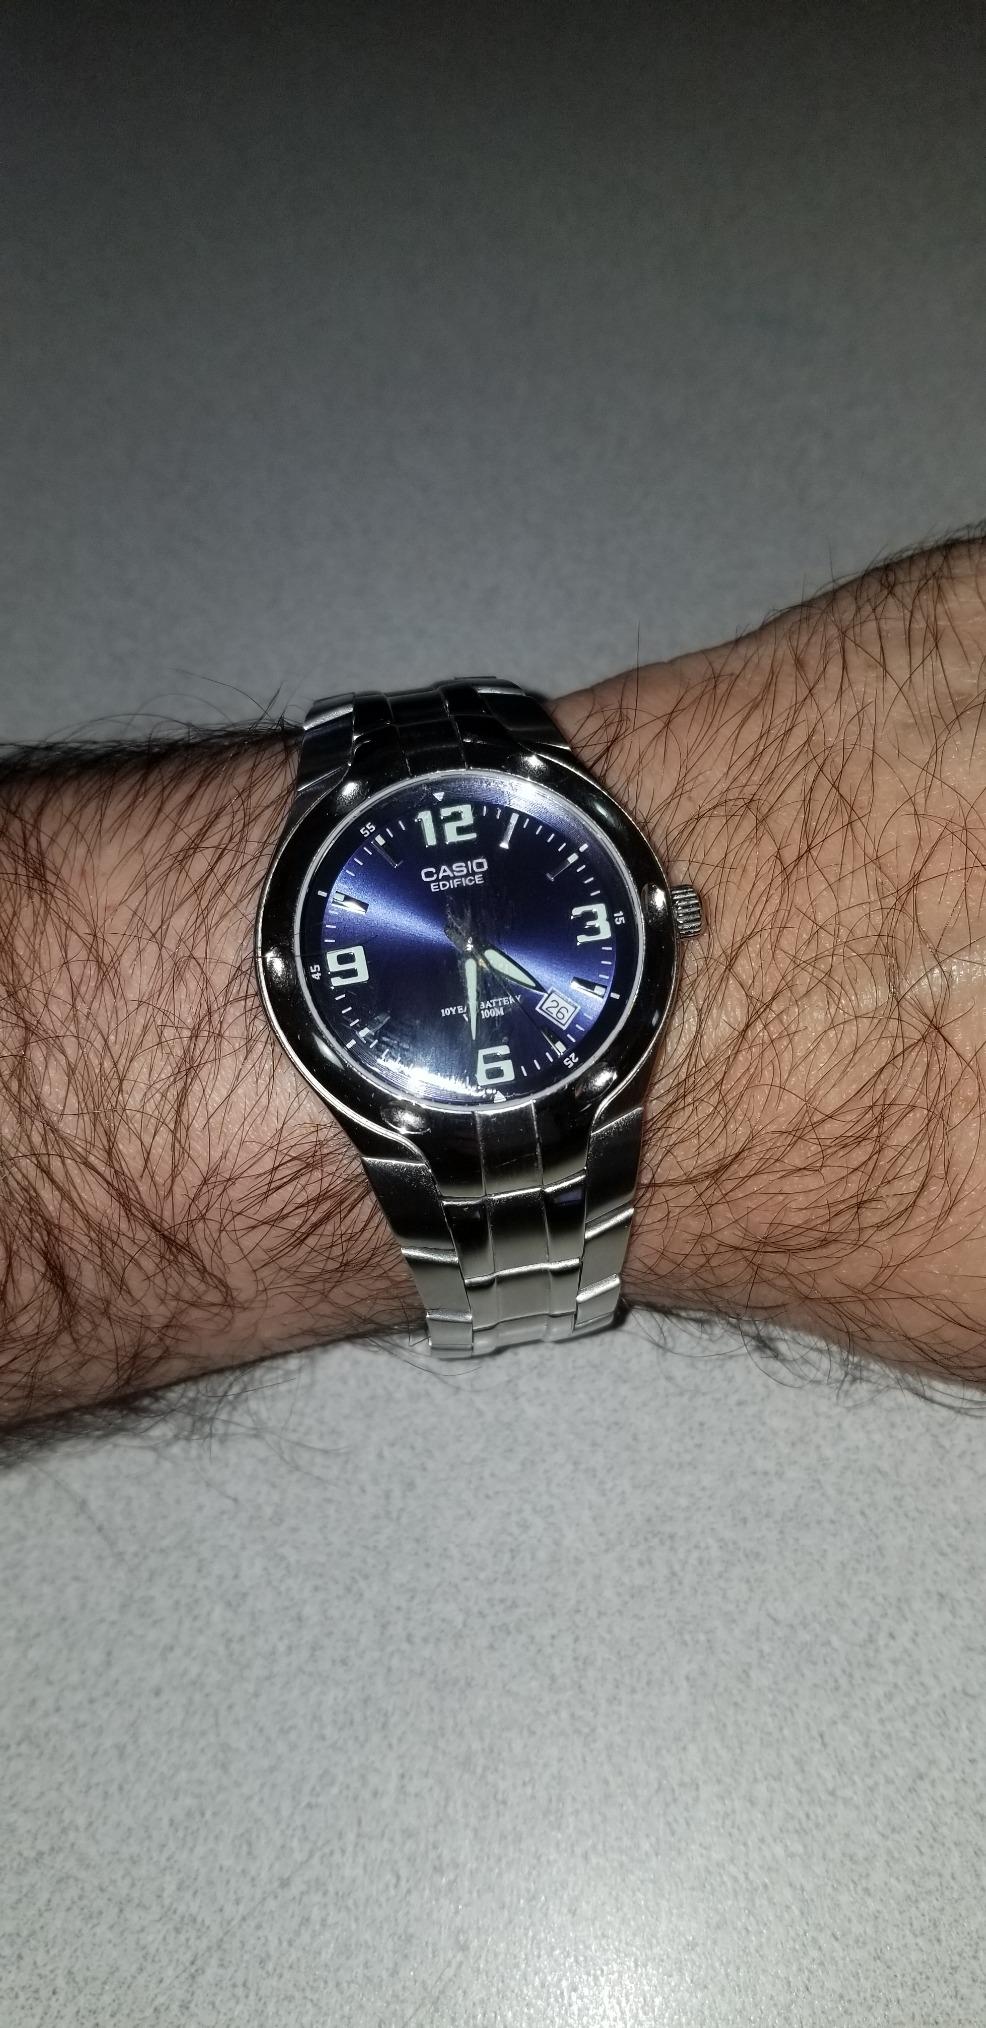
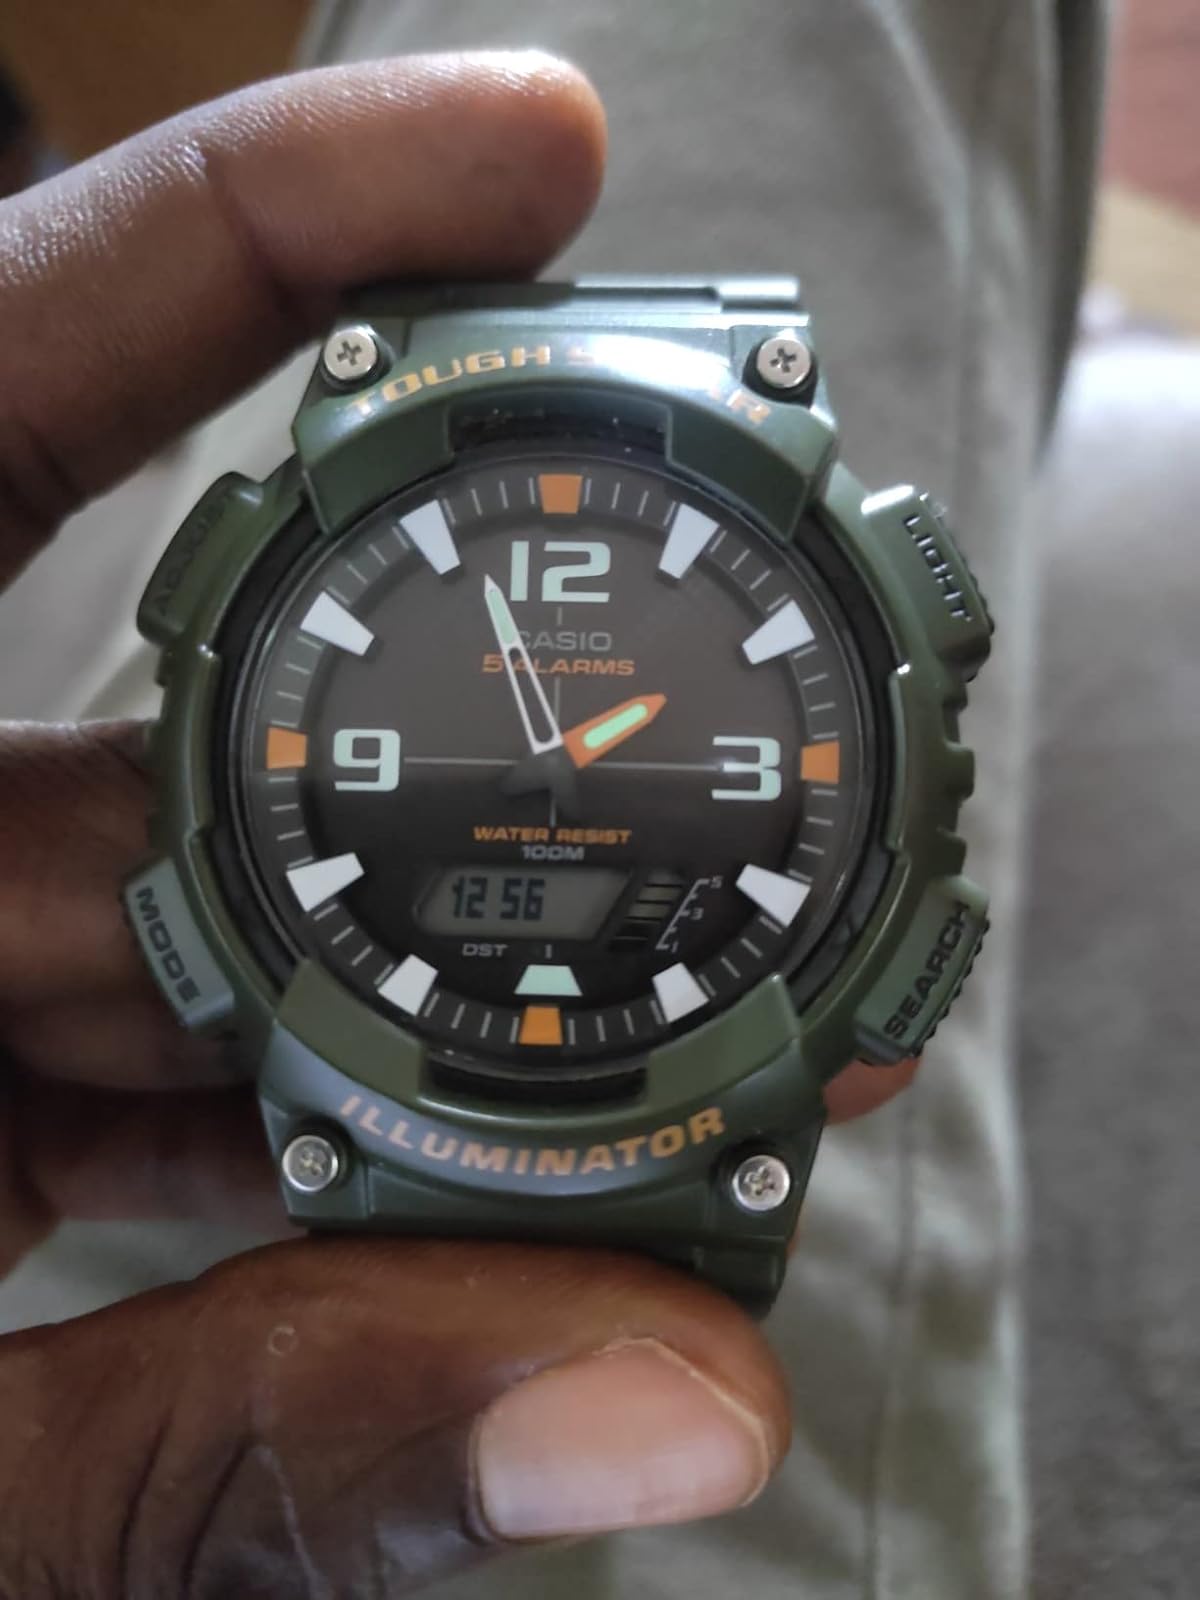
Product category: accessories_watch
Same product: no